John W. Daniel

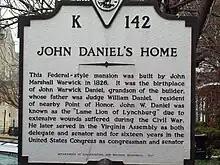
John Marshall Warwick House plaque, Lynchburg VA, November 2008

John W. Daniel was born in Lynchburg, Virginia, the son of Judge William Daniel (who served on what later would be called the Virginia Supreme Court) and his wife Sarah Ann Warwick Daniel, the daughter of a wealthy Lynchburg tobacco merchant. His mother died after the birth of his sister Sarah (1845-1918), when John was three years old. Judge Daniel soon announced the sale of all or part of the former estate, which is now the Daniel's Hill Historic District. Young John was raised by his maternal grandparents and attended private schools, including Dr. Gessner Harrison's University School. Judge Daniel remarried well (to Elizabeth Cabell) and built another mansion nearby, Rivermont, which is now the name of a city park, although much of that estate was subdivided after the legislature allowed the city to expand in 1870 and the Panic of 1873 affected.